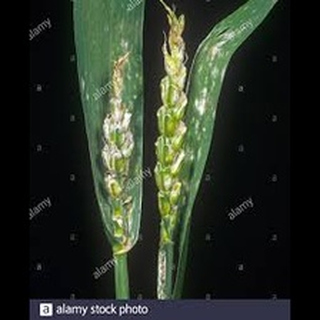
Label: wheat_mildew